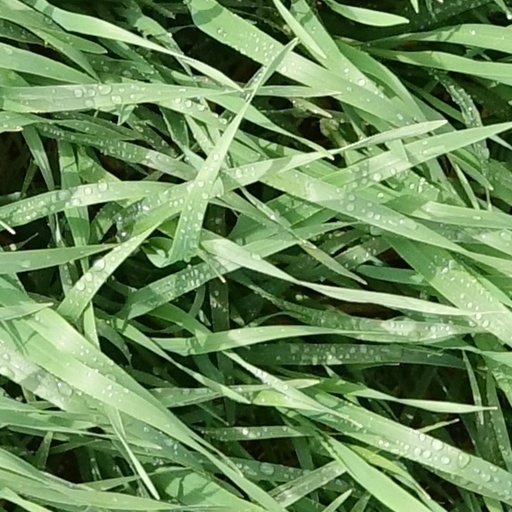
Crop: wheat